History of Tuvalu

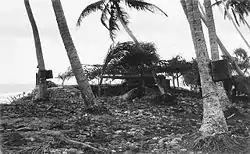
M1918 155mm gun, manned by the 5th Defense Battalion on Funafuti.

From 1892 to 1916 the Ellice Islands were administered as a British protectorate, as part of the British Western Pacific Territories (BWPT), by a Resident Commissioner based in the Gilbert Islands. The first Resident Commissioner was Charles Richard Swayne, who collected the ordinances of each island of Tuvalu that had been established by the Samoan pastors of the London Missionary Society. These ordinances were the basis of the "Native Laws of the Ellice Islands" that were issued by Swayne in 1894. The Native Laws established and administrative structure for each island and well as prescribing criminal laws. The Native Laws also made it compulsory for children to attend school. On each island the High Chief ("Tupu") was responsible for maintaining order; with a magistrate and policemen also responsible for maintaining order and enforcing the law. The High Chief was assisted by the councillors ("Falekaupule"). The "Falekaupule" on each of the Islands of Tuvalu is the traditional assembly of elders or "te sina o fenua" (literally: "grey-hairs of the land" in the Tuvaluan language). The "Kaupule" on each island is the executive arm of the "Falekaupule". The second Resident Commissioner was William Telfer Campbell (1895–1909), who established land registers that would assist in resolving disputes over title to land. Arthur Mahaffy was a District Officer in the Gilbert and Ellice Islands Protectorate from 1895 to 1897. In 1909, Geoffrey B. W. Smith-Rewse was appointed as the District Officer to administer the Ellice Islands from Funafuti and remained in that position until 1915.